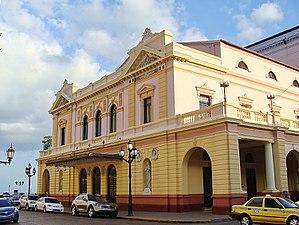
Panama est la capitale et la ville la plus peuplée de la république du Panama, située sur la côte Pacifique, à l’entrée du canal de Panama. Elle est également le chef-lieu de la province homonyme.
Le centre historique de la ville de Panama, connu comme Casco Viejo, est le nom donné à l'endroit où a été déplacée et rétablie en 1673 la ville de Panama après sa destruction en 1671. Initialement, elle a été située sur une petite péninsule, entourée de récifs rocheux. Actuellement le Casco Viejo fait partie de l'arrondissement de San Felipe et depuis 1997, il est inscrit au patrimoine mondial de l'UNESCO.